Olst-Wijhe

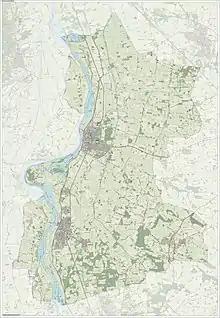
Dutch Topographic map of Olst-Wijhe, June 2015

The municipality consists of the following statistical areas (2010 population figures with difference from 2009 figures):